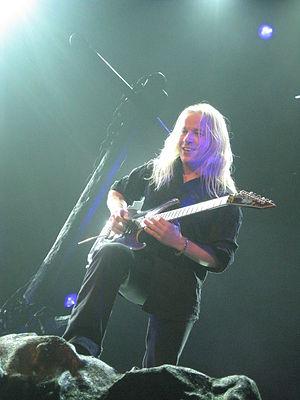
Erno Vuorinen ""Emppu"" au Zenith de Paris avec Nightwish le 24 mars 2009"
Emppu Vuorinen est un guitariste finlandais né le 24 juin 1978 dans la ville de Kitee, en Finlande.